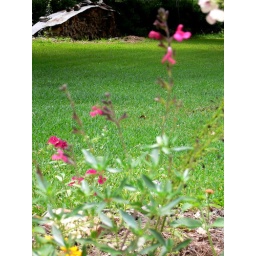
Red Salvia coccinea (Red Sage) in same flower bed